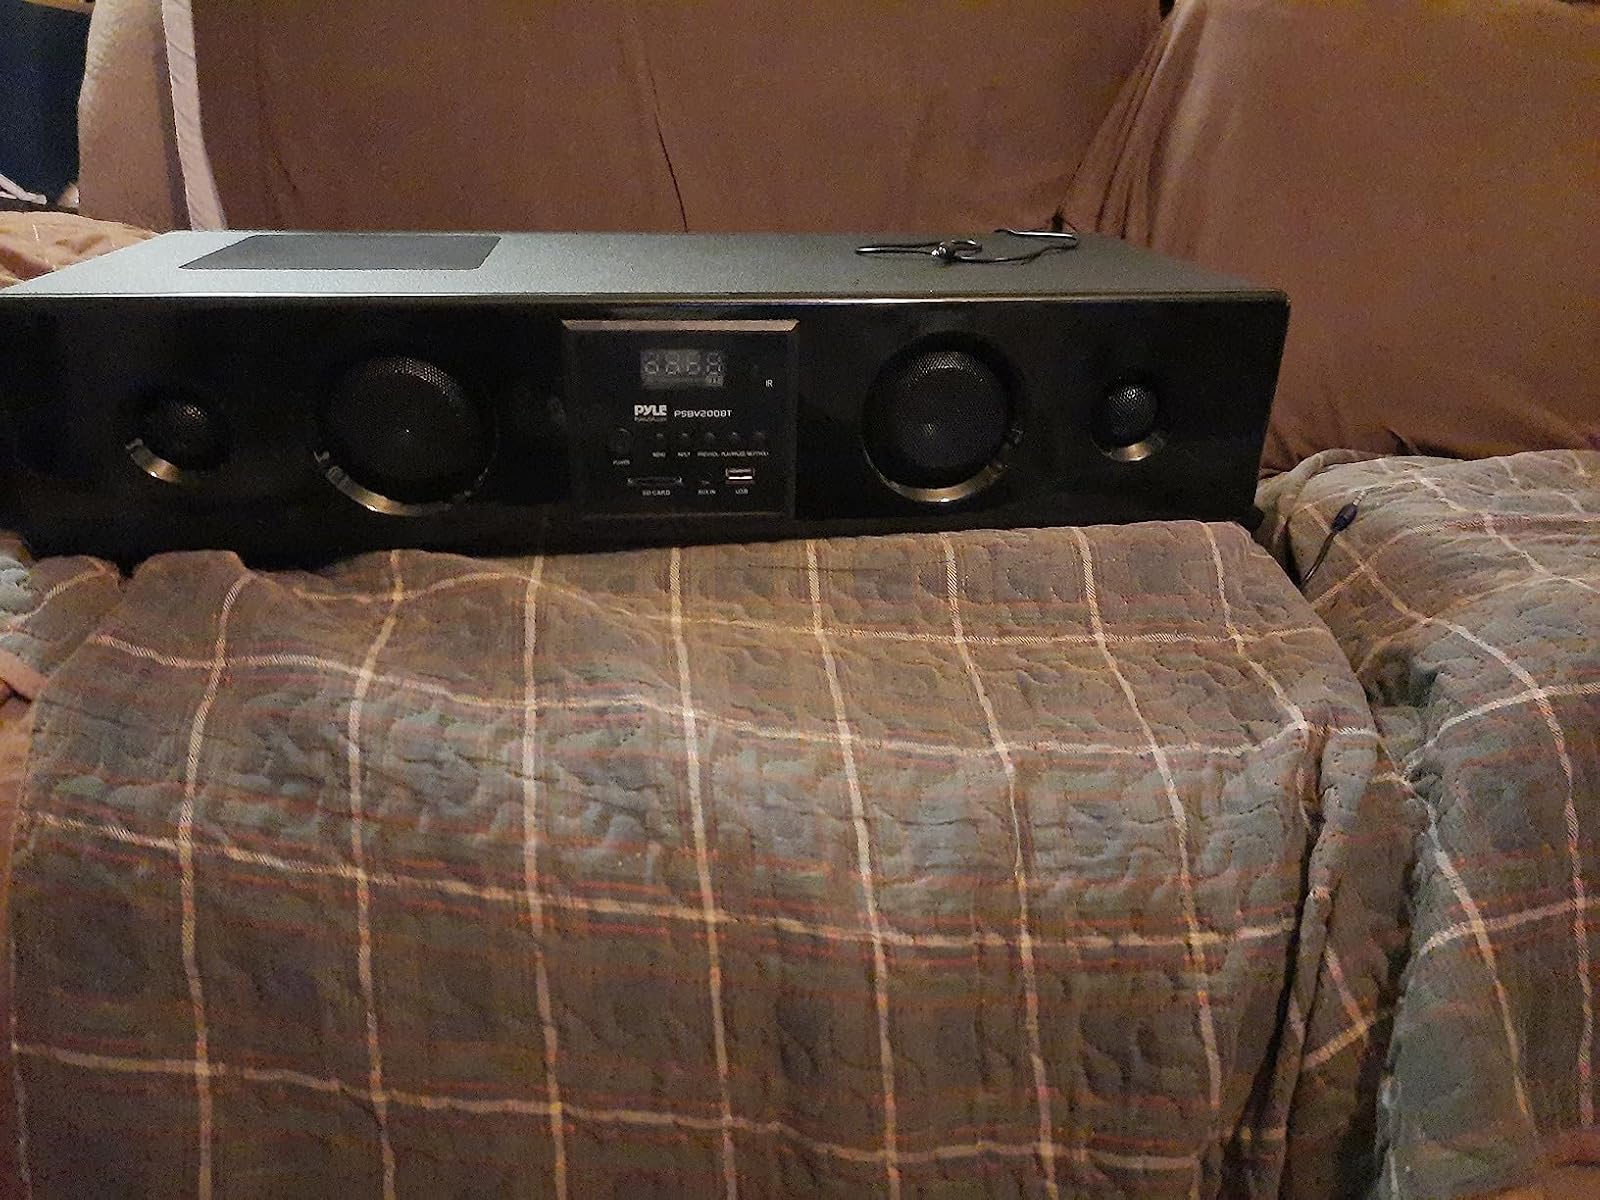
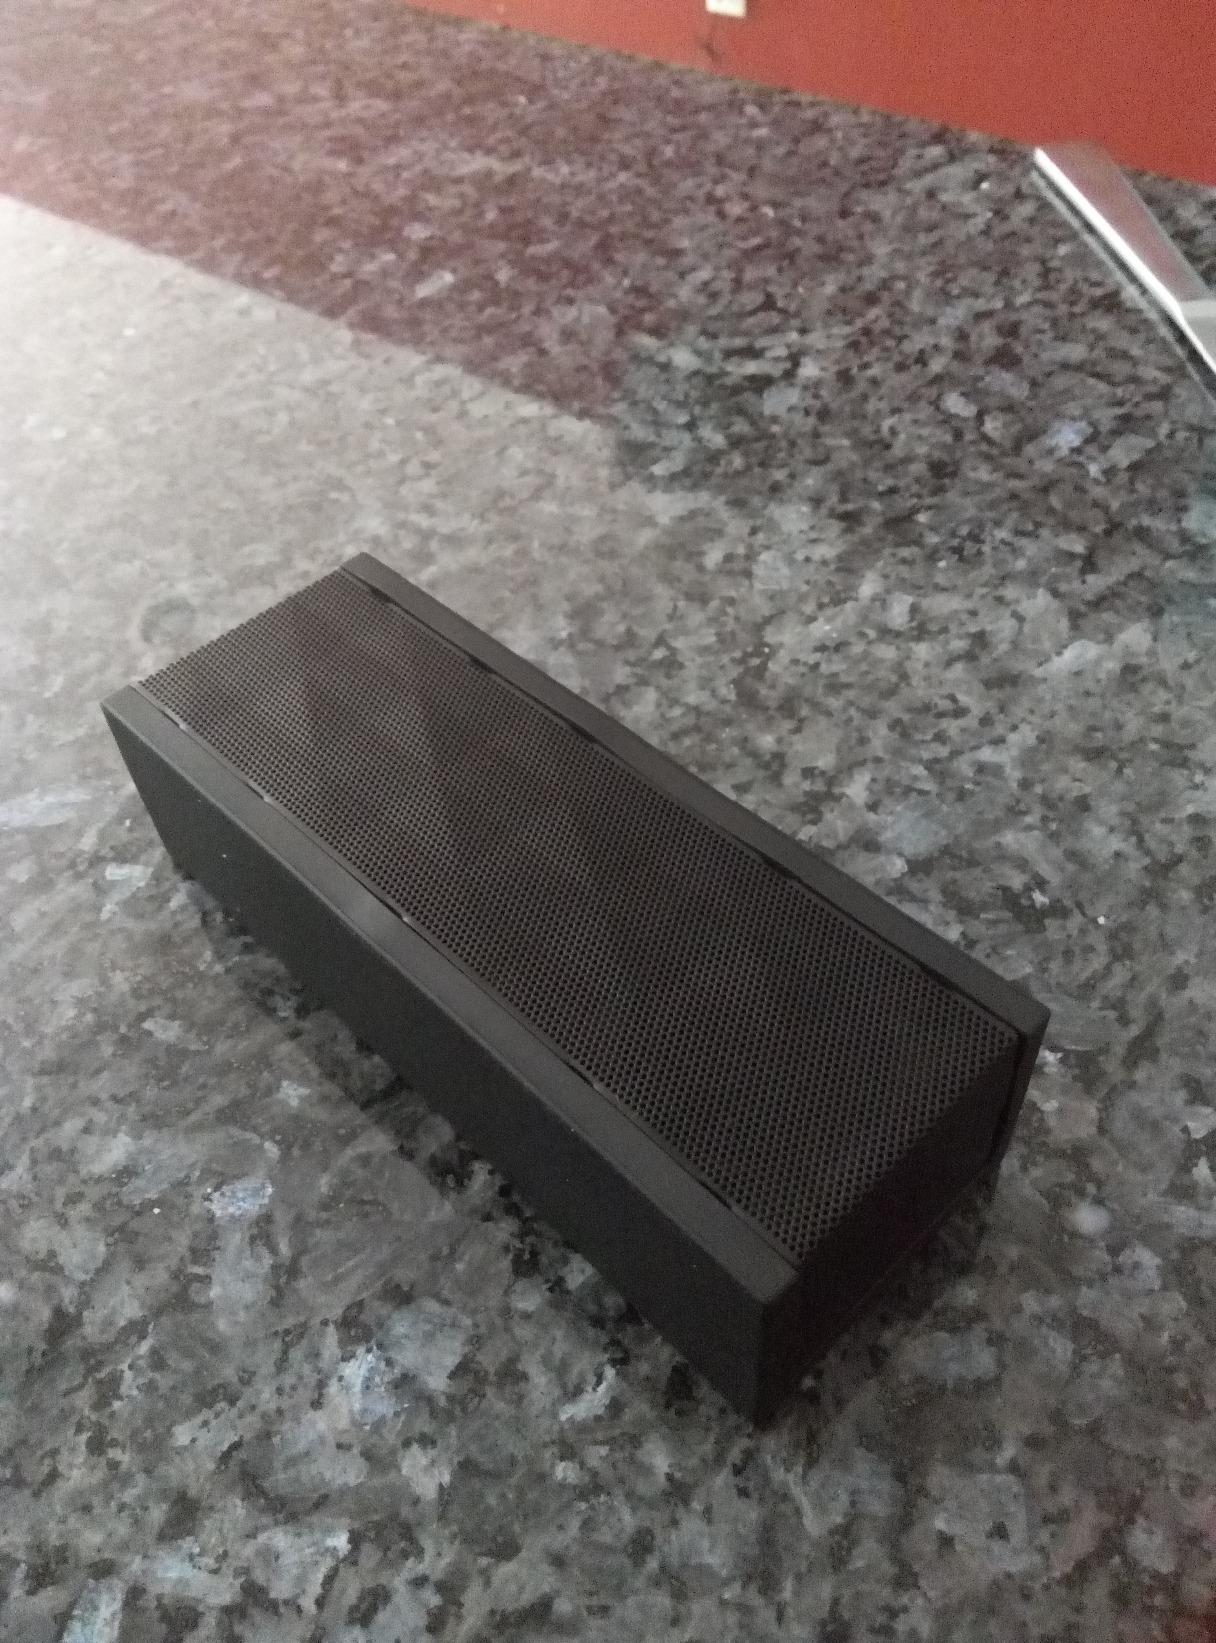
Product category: speaker
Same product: no